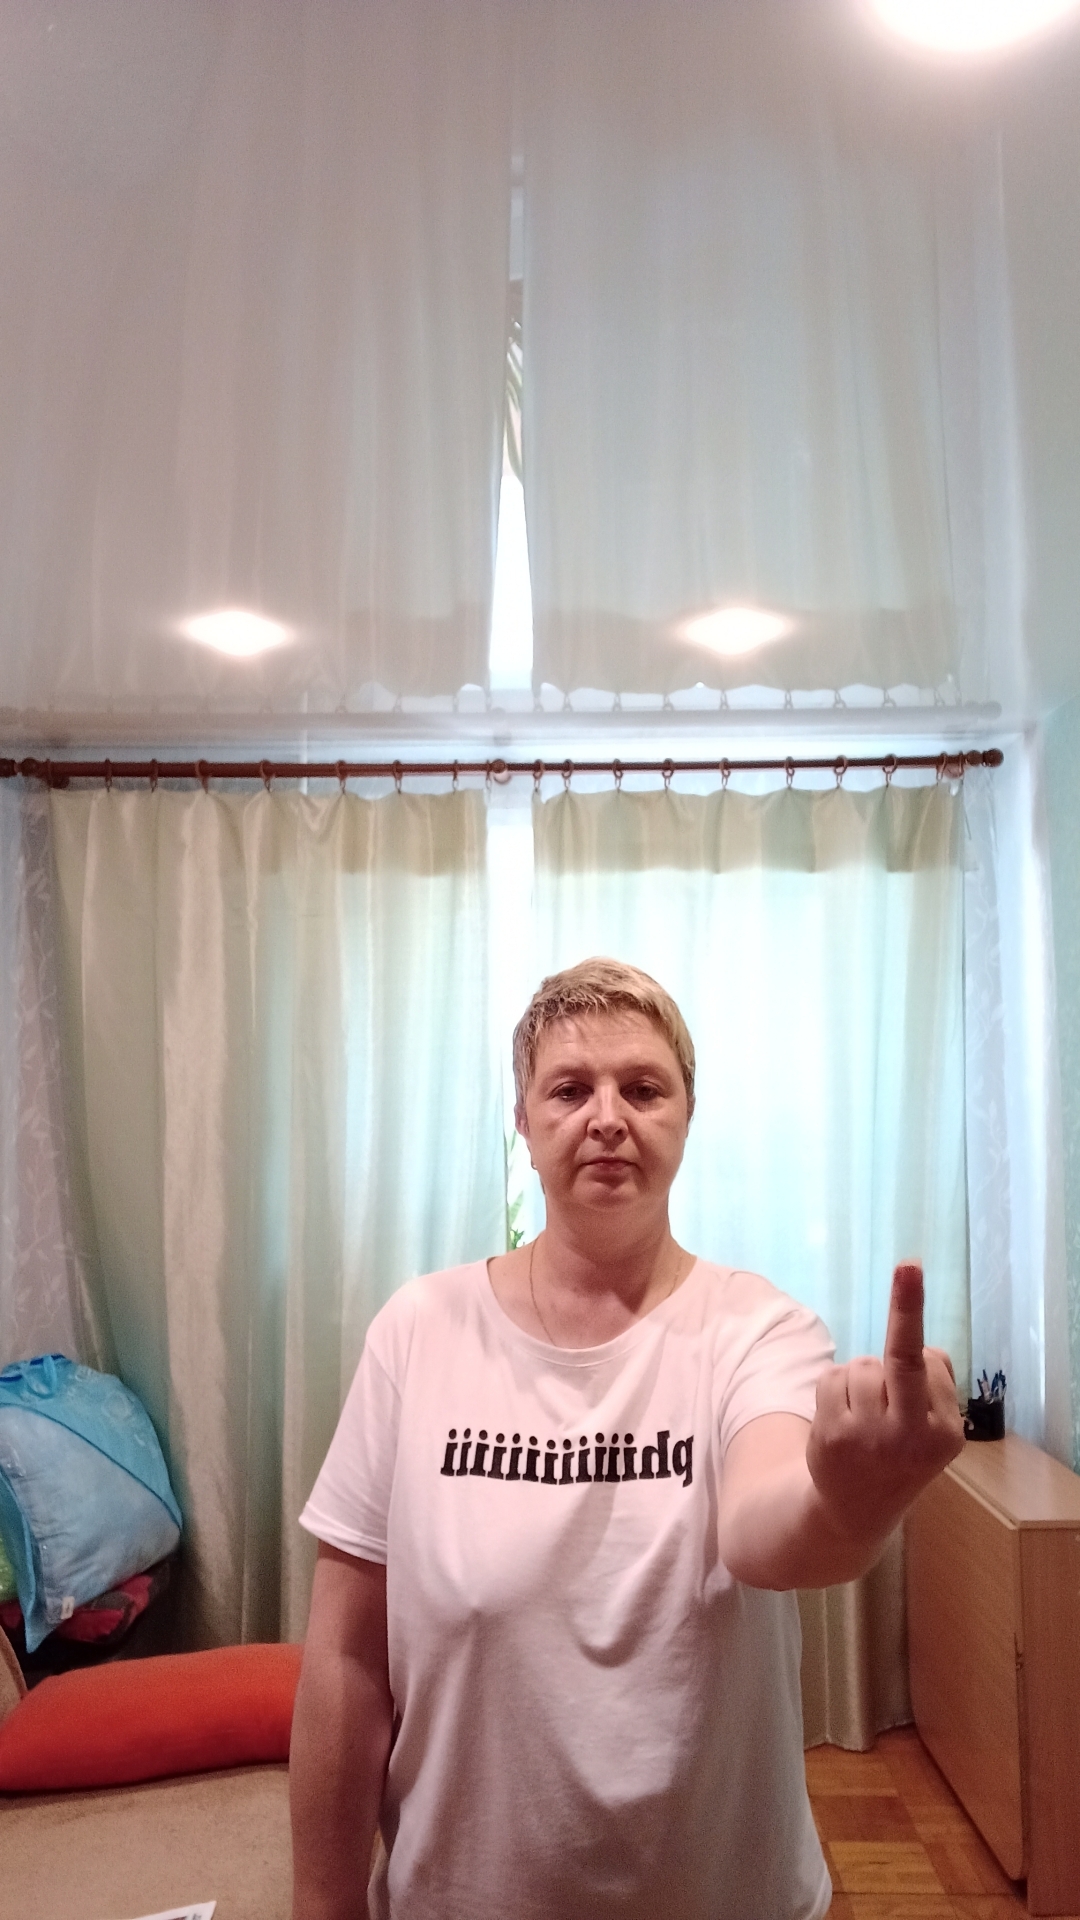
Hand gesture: middle_finger